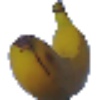
Label: Banana 1